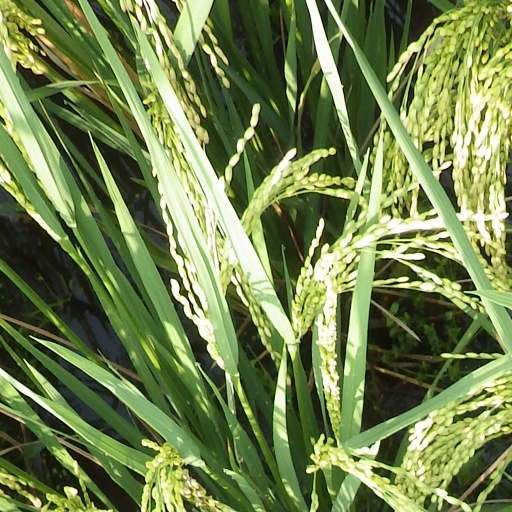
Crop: rice